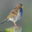
Label: bird